Alexander Goudie

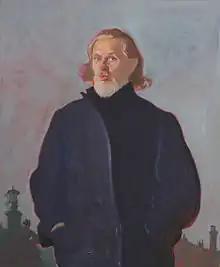
Alexander Goudie - Self-portrait

Alexander Goudie was born in the Renfrewshire town of Paisley, Scotland, in 1933.